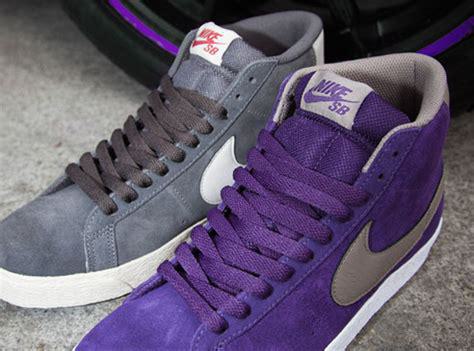
Brand: Nike
Model: Blazer SB